Women's suffrage in states of the United States

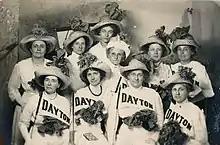
Members of the Woman's Suffrage Association of Montgomery County and Dayton in 1912

Women's suffrage work started in the mid 1850s in Maine. Several prominent suffragists spoke in Maine during that time period and in 1857 a women's rights lecture series was established in Ellsworth. The Ellsworth lecture series was started by Ann F. Jarvis Greely, her sister Sarah Jarvis, and Charlotte Hill. The lectures later led to activism, with women in Maine creating women's suffrage petitions which were sent to the state legislature. By the late 1860s the Snow sisters, Lavina, Lucy, and Elvira in Rockland started a women's suffrage club. During the 1870s, Margaret W. Campbell traveled throughout Maine and spoke on women's suffrage. The writer, John Neal, called for the creation of a women's suffrage organization and a convention. A convention was held in Augusta in 1873 which featured prominent suffragists and oversaw the creation of the Maine Women's Suffrage Association (MWSA). During the later half of the 1870s, many Maine suffragists were involved in the WCTU. Cordelia A. Quinby continued suffrage work during the slow period that lasted until around 1885.